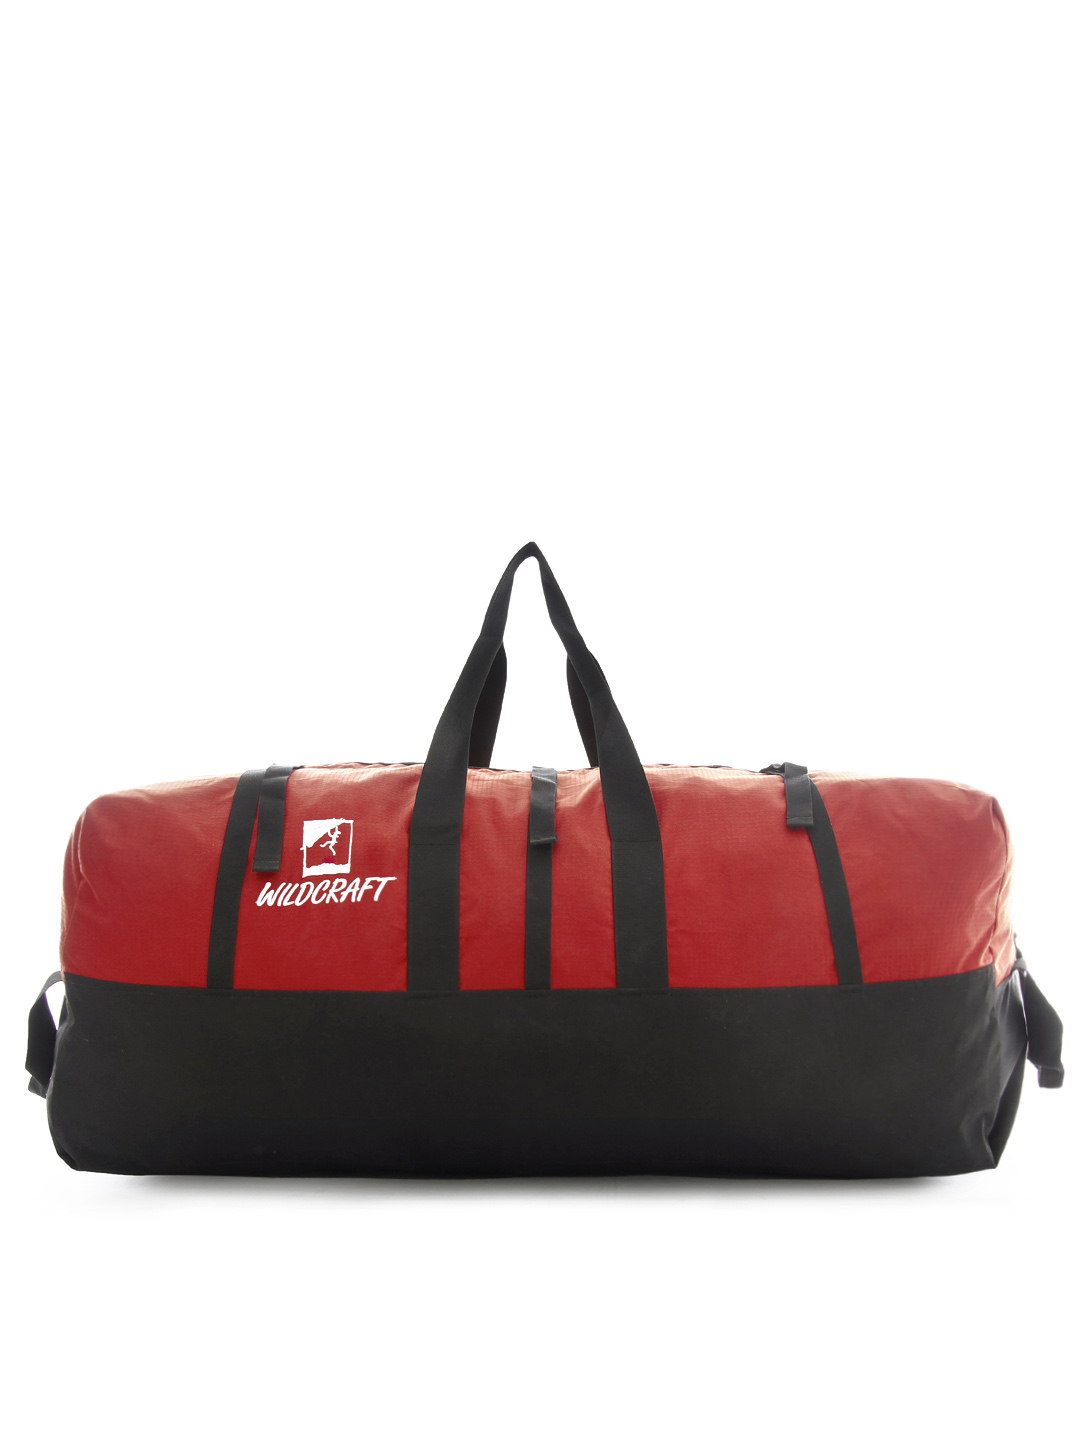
Wildcraft Unisex Black & Red Duffel Bag
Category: Accessories / Bags / Duffel Bag
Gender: Unisex
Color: Red
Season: Summer 2015
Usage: Casual